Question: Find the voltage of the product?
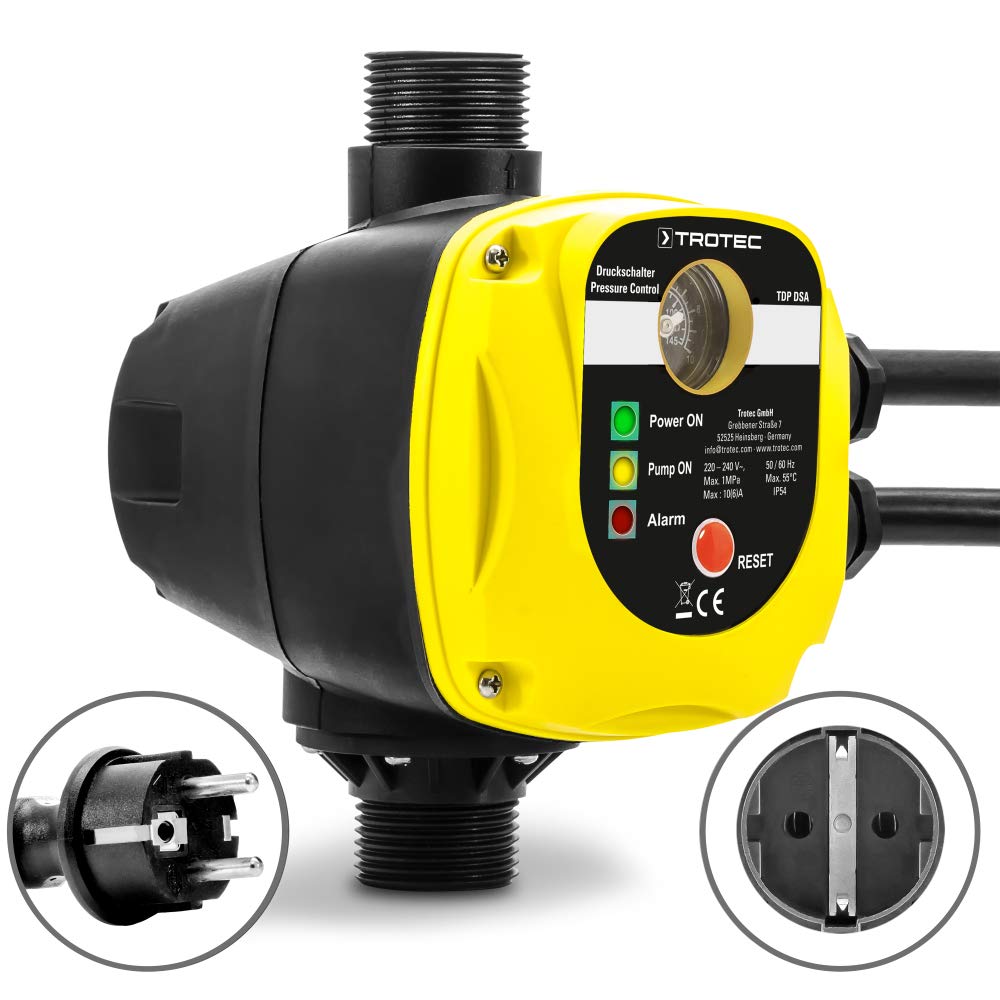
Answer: [220.0, 240.0] volt